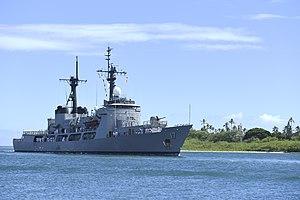
L'USCGC Boutwell (WHEC-719) est un navire de classe Hamilton de la garde côtière des États-Unis. Lancé en 1967, il sert de 1968 à 2016 avant d'être revendu à la marine philippine en juillet 2016. Il est renommé BRP Andrés Bonifacio, comme troisième navire de la classe Gregorio del Pilar. Il porte le nom d'Andrés Bonifacio, figure majeure de la révolution philippine.